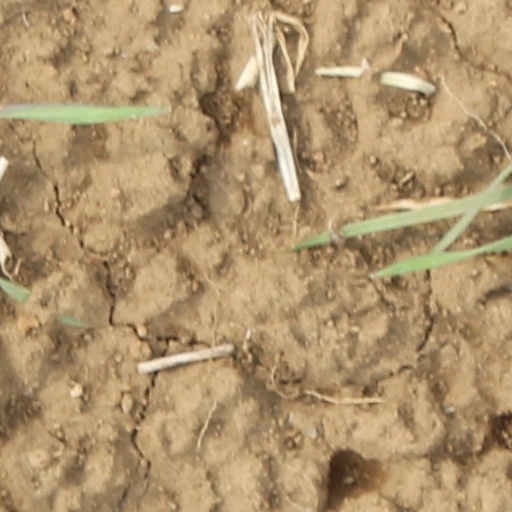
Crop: wheat